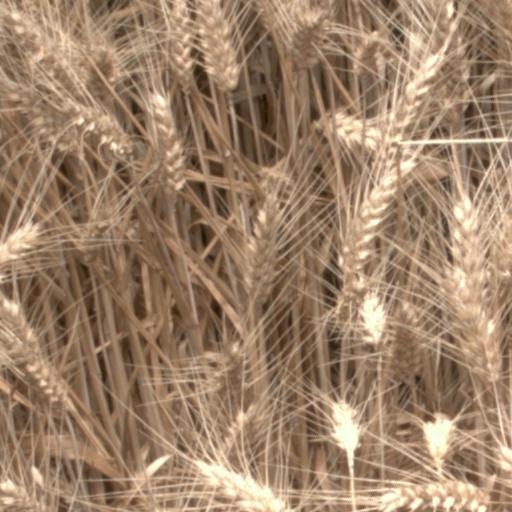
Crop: wheat